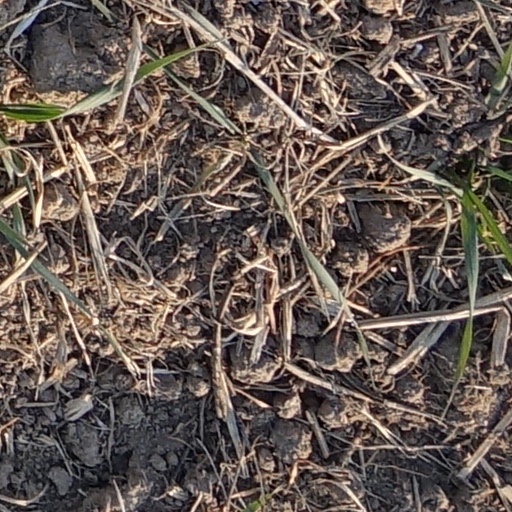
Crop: wheat